Palio di Legnano

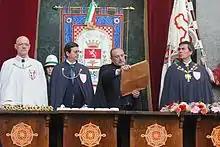
Registration of the "contrade" at the Palio di Legnano 2016

Then there is the "board of magistrates of the palio", which is formed by the grand master of the college of captains and the "contrade", by the president of the "Famiglia Legnanese" and by the supreme magistrate, who chairs the sessions. This body has the function of resolving disputes between the "contrade". Finally, to make sure that the ceremonial of the event is scrupulously observed, the college of magistrates of the palio and the Cavaliere del Carroccio, having consulted the palio committee, appoint two masters of ceremonies who come from the "contrade" and join the official master of ceremonies of the municipality of Legnano.